Glow discharge

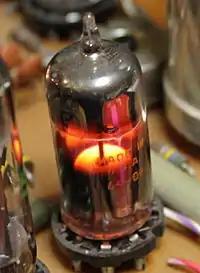
A 5651 voltage-regulator tube in operation

In the mid-20th century, prior to the development of solid state components such as Zener diodes, voltage regulation in circuits was often accomplished with voltage-regulator tubes, which used glow discharge.